Silo

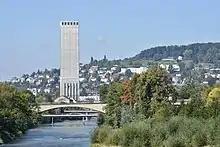
The Swissmill Tower in Zürich (Switzerland) is the world highest silo.

Plastic silos, also known as hopper bottom tanks, are manufactured through various processes such as: injection molding, rotational molding, and blow molding. They are constructed using a wide variety of polyethylene plastics. The silos are light weight and make for great small scale storage for farmers with livestock and grain operations. The light weight design and cost effective materials make plastic silos a great alternative to traditional steel bins. Unlike fabric silos, which "tend to be prone to grain rot and pests which have left many farmers frustrated", plastic silos are more safe and secure, keeping grain fresh and unspoiled. They can be designed to be stationary hopper bottom bins or portable pallet bins.